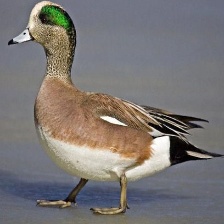
Species: AMERICAN WIGEON
Scientific name: MARECA AMERICANA
ImageNet parent category: drake